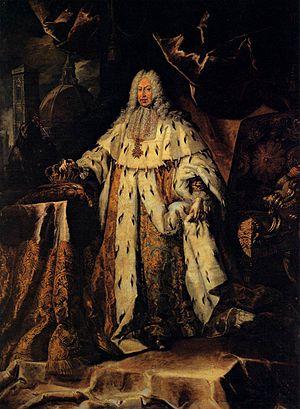
Jean-Gaston de Médicis, né le 24 mai 1671 à Florence et mort le 9 juillet 1737 dans la même ville, est le dernier grand-duc de Toscane de la lignée des Médicis de 1723 à 1737.